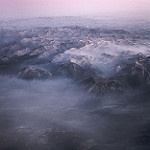
Label: mountain